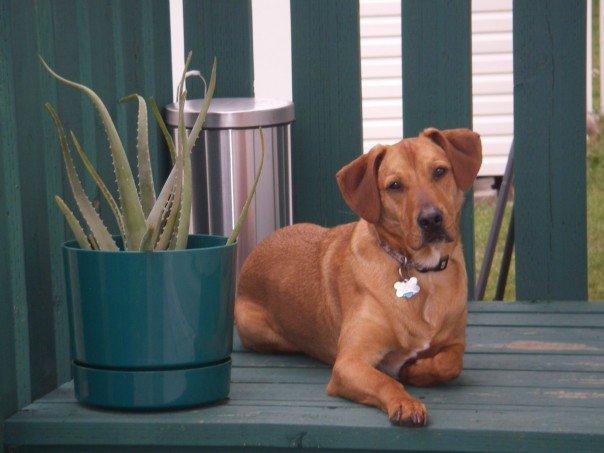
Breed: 230-n000080-Rhodesian_ridgeback